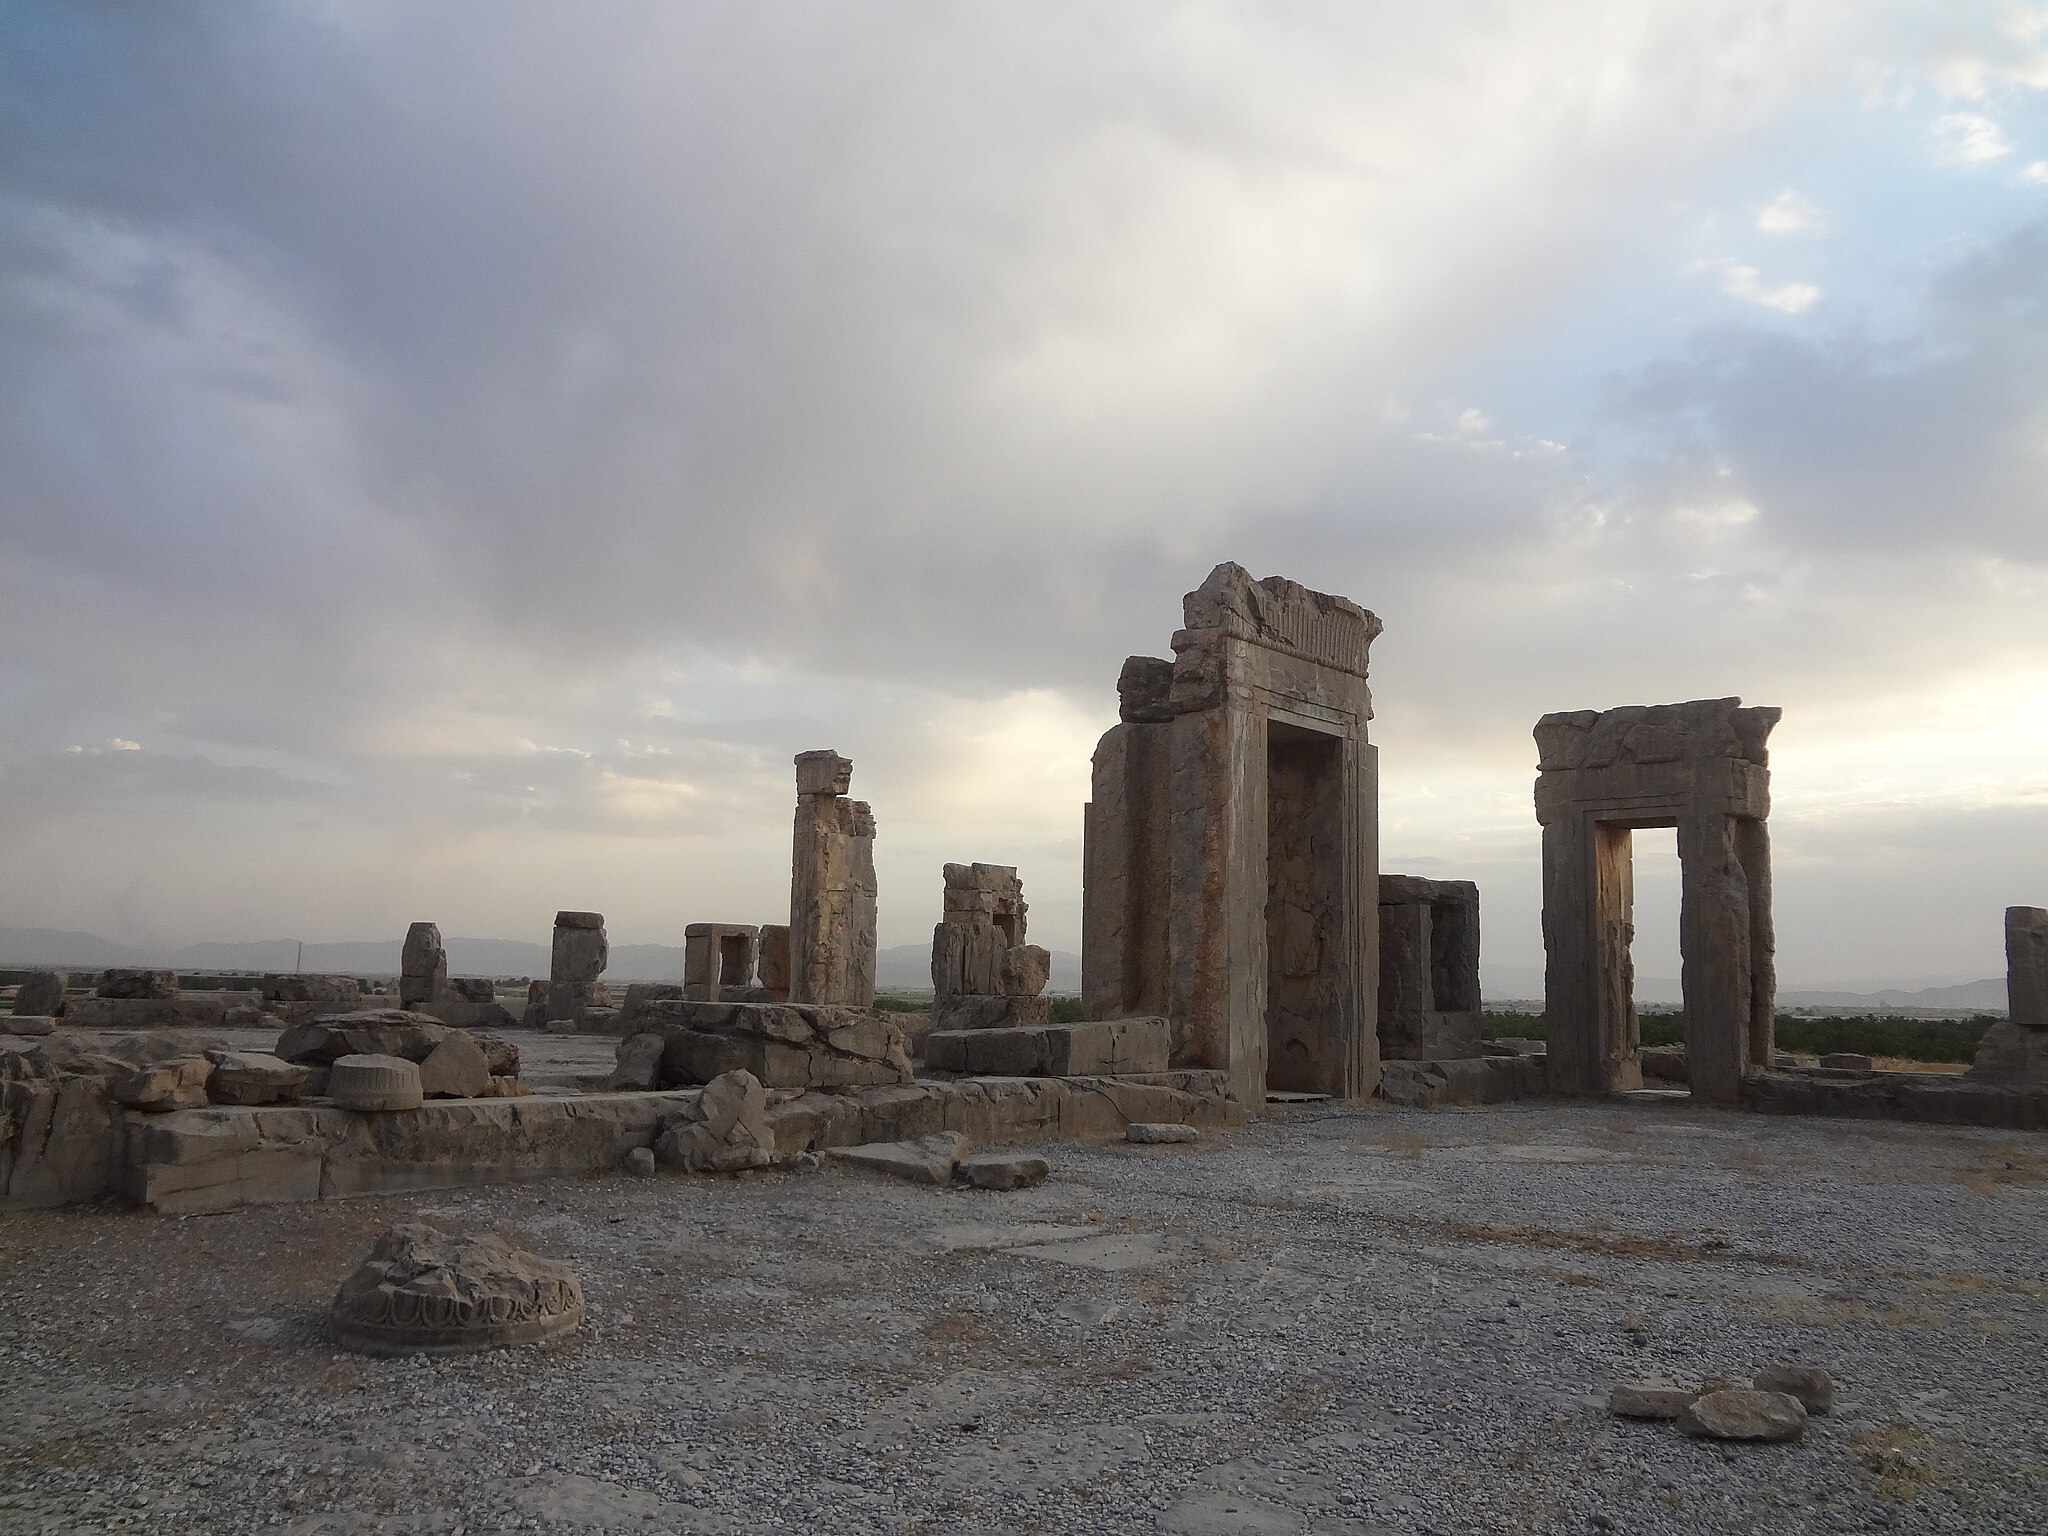
Title: دروازه ها
Date: 2014-07-10 07:18:50
Categories: Hadish Palace of Xerxes I, Self-published work, Cultural heritage monuments in Iran with known IDs, Uploaded via Campaign:wlm-ir, Images from Wiki Loves Monuments in Marvdasht, 2014 in Persepolis, Iran photographs taken on 2014-07-10, Images from Wiki Loves Monuments 2020, Images from Wiki Loves Monuments 2020 in Iran